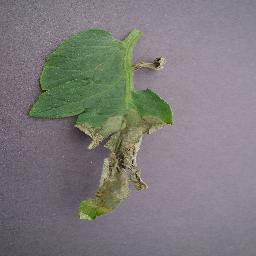
Label: Tomato___Late_blight